O'Reilly Media

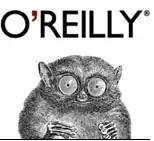
The tarsier featured on the cover of "Learning the vi Editor" has been incorporated into the O'Reilly logo.

In May 2006 CMP Media learned of an impending event called the "Web 2.0 Half day conference". Concerned over their obligation to take reasonable means to enforce their trade and service marks, CMP sent a cease and desist letter to the non-profit Irish organizers of the event. This attempt to restrict through legal mechanisms the use of the term was criticized by some. The legal issue was resolved by O'Reilly's apologizing for the early and aggressive involvement of attorneys, rather than simply calling the organizers, and allowing them to use the service mark for this single event.